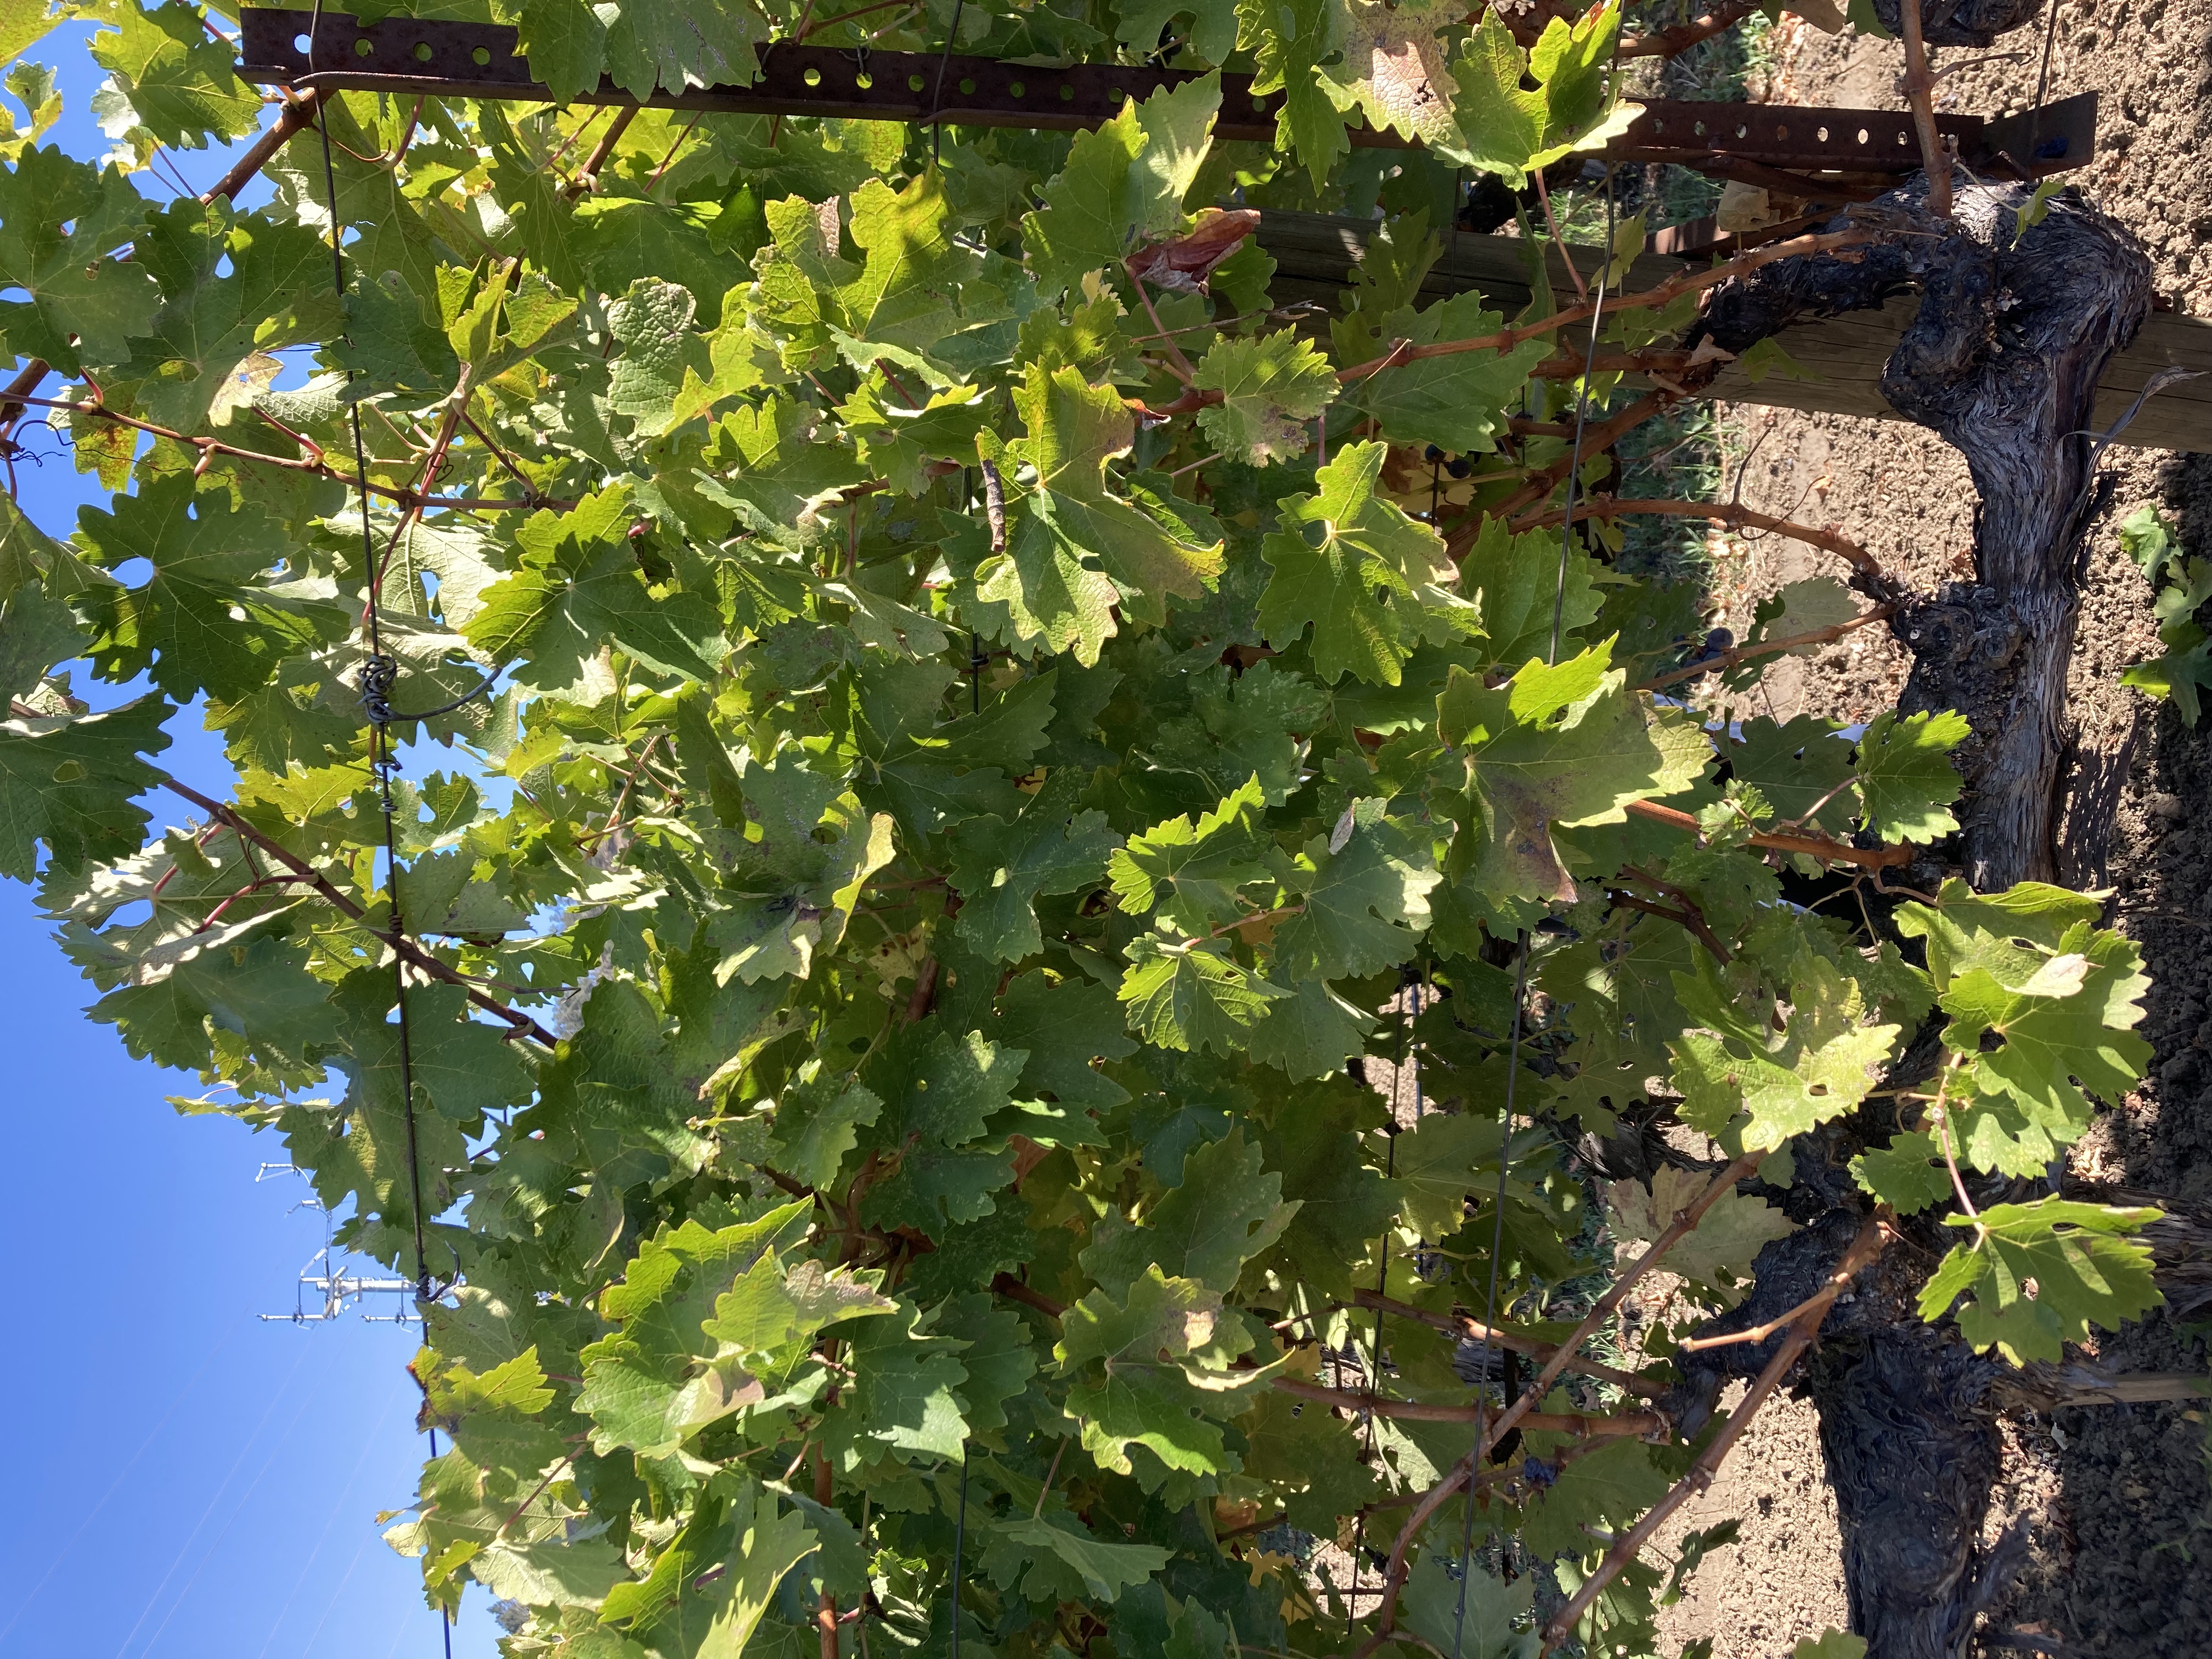
Label: No Virus